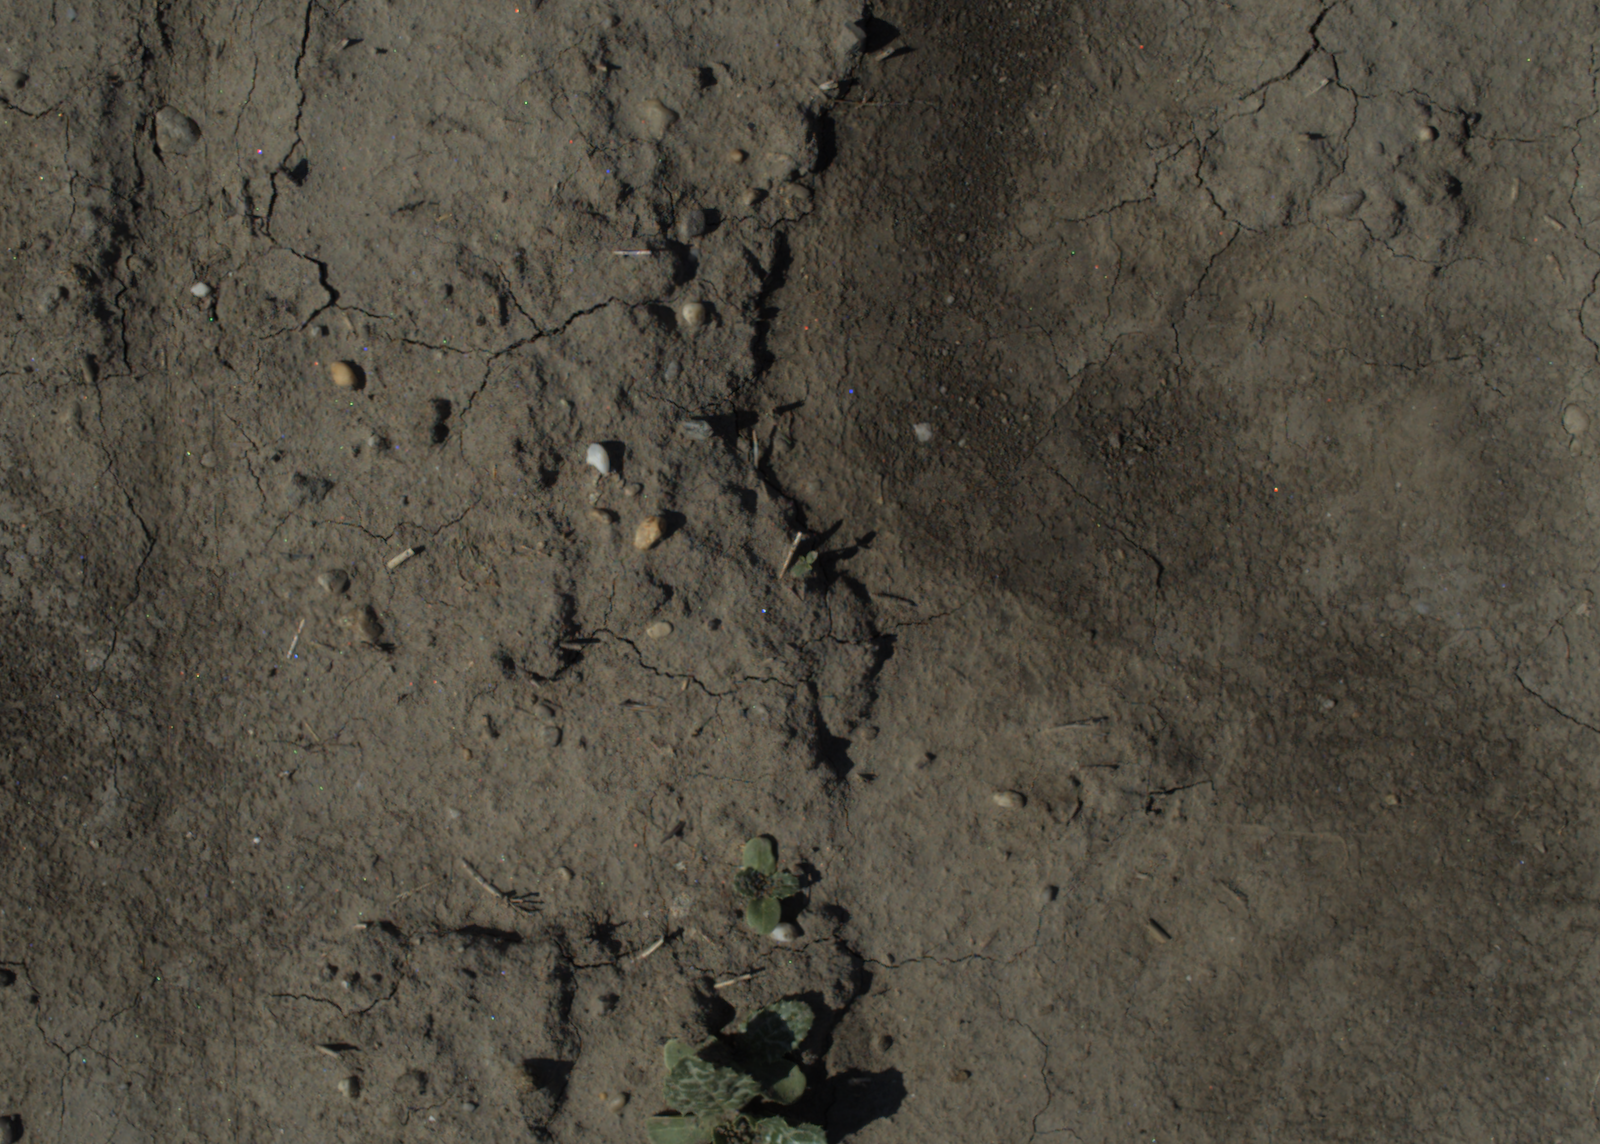
Capture date: 15.07.2021 09:56:03
Weather: sunny
Wind: light
Seeding date: 08.06.2021
Plant canopy height (mm): 962